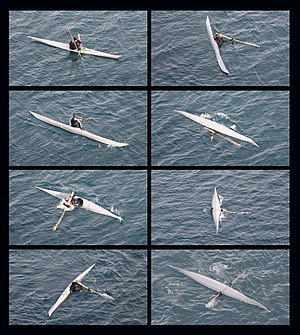
Grønlænderrul
Et Grønlænderrul
Grønlænderrul er en betegnelse for en redning, der bruges når en kajak vælter. Der findes en række forskellige rul, som oprindeligt har været brugt i forskellige nødsituationer. Bl.a. Norsaq rul, hvor norsaqen eller kastetræt, som blev brugt til at kaste harpunen med blev brug som hjælpemiddel i rullet, hvis man væltede efter et harpunkast og ikke havde åren i hånden. Eller et albuekrog rul, hvor åren holdes i den ene hånd og fastholdes med albuebøjningen i rullet. Dette rul skal bl.a have det formål at kunne rulle op hvis man vælter med sin dyrebare kniv i hånden og ikke kan slippe den.